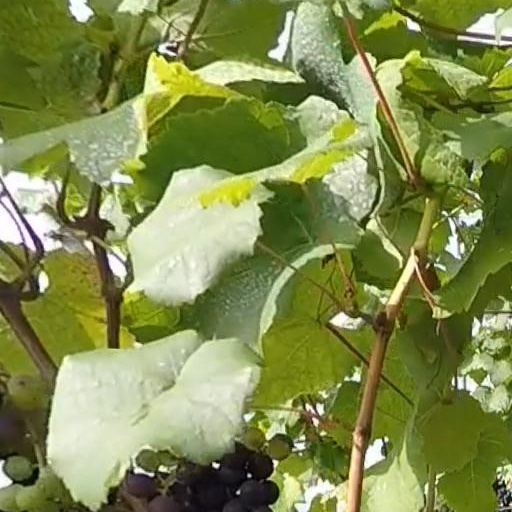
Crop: grape